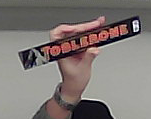
Product: toblerone_black